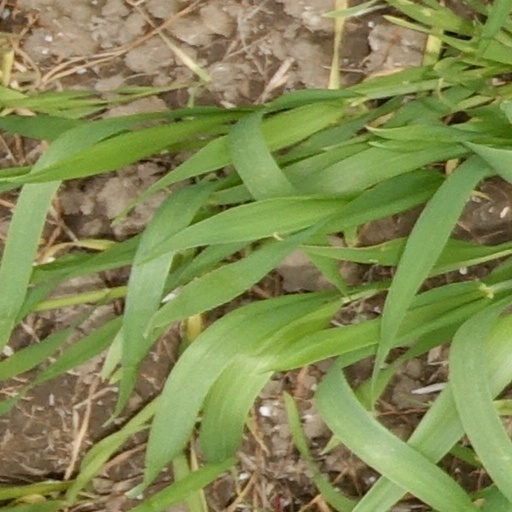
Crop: wheat